Astronomy and religion

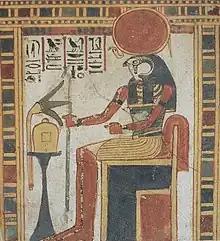
Ra, often known as the Sun God, is the Ancient Egyptian deity seen in this image

Astronomy and spirituality have long been intertwined and closely related in looking to the heavens. With human spaceflight, psychological and cognitive changes were reported by people who directly interacted with outer space, either in visual manner or in exposure, demonstrated a quality of being furiously motivated and concerned about the Earth.